Danilo Ilić

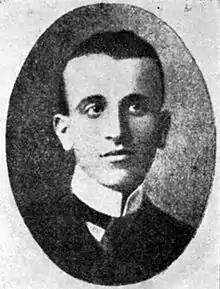

Danilo Ilić (Serbian Cyrillic: Данило Илић; 27 July 1890 – 3 February 1915) was a Bosnian Serb who was among the chief organisers of the Assassination of Archduke Franz Ferdinand.